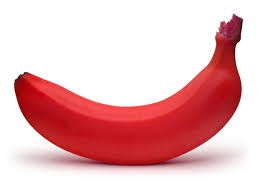
Label: banana